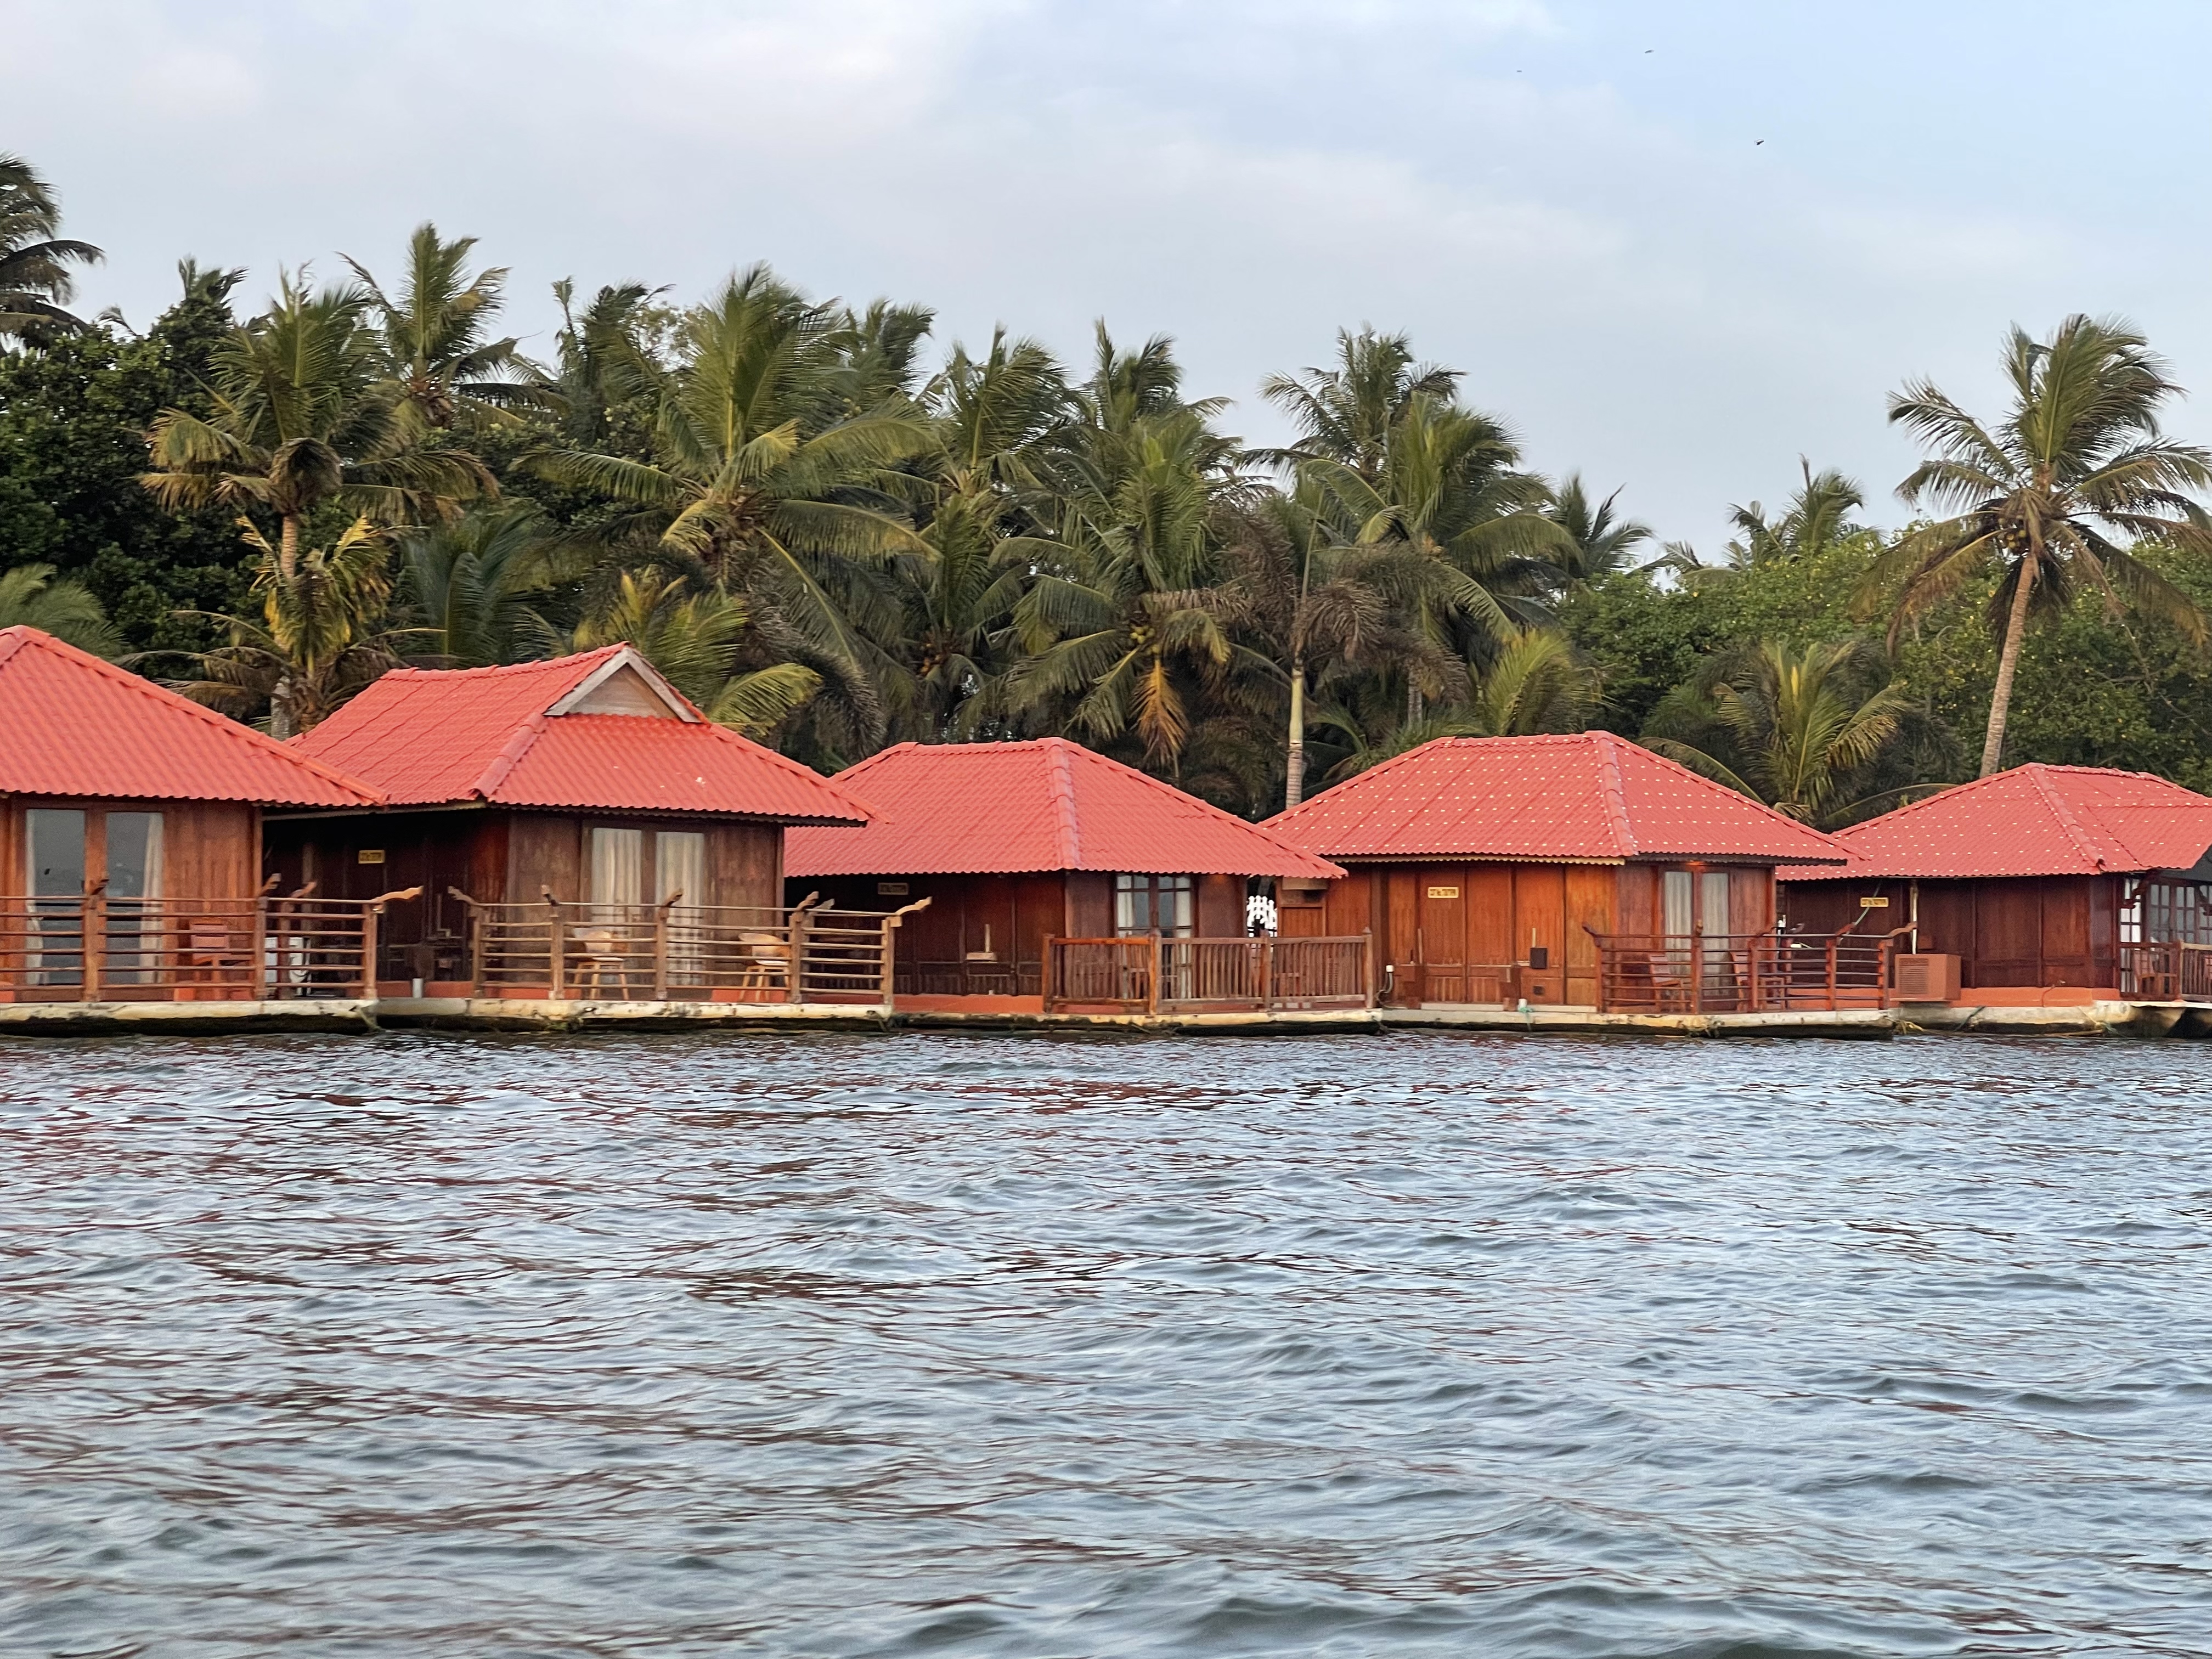
beach, resort, water, sky, building, plant, cloud, tree, house, lake, arecales, eco hotel, leisure, palm tree, tropics, seaside resort, landscape, caribbean, tourism, resort town, attalea speciosa, reservoir, ocean